Melissa Tapper

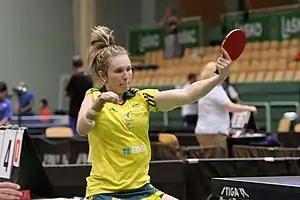

When Tapper started playing in 2002 while still in primary school, she competed against able-bodied athletes, and her first appearance on an Australian national team was at a competition in Jordan in 2004 in an able-bodied competition. In 2004, she participated in the National Table Tennis Championships in the under-14s doubles and mixed doubles, under-16s doubles and mixed doubles, under-14s singles, under-16s singles and under-18s singles, earning medals in seven of these events, with three total first-place finishes.